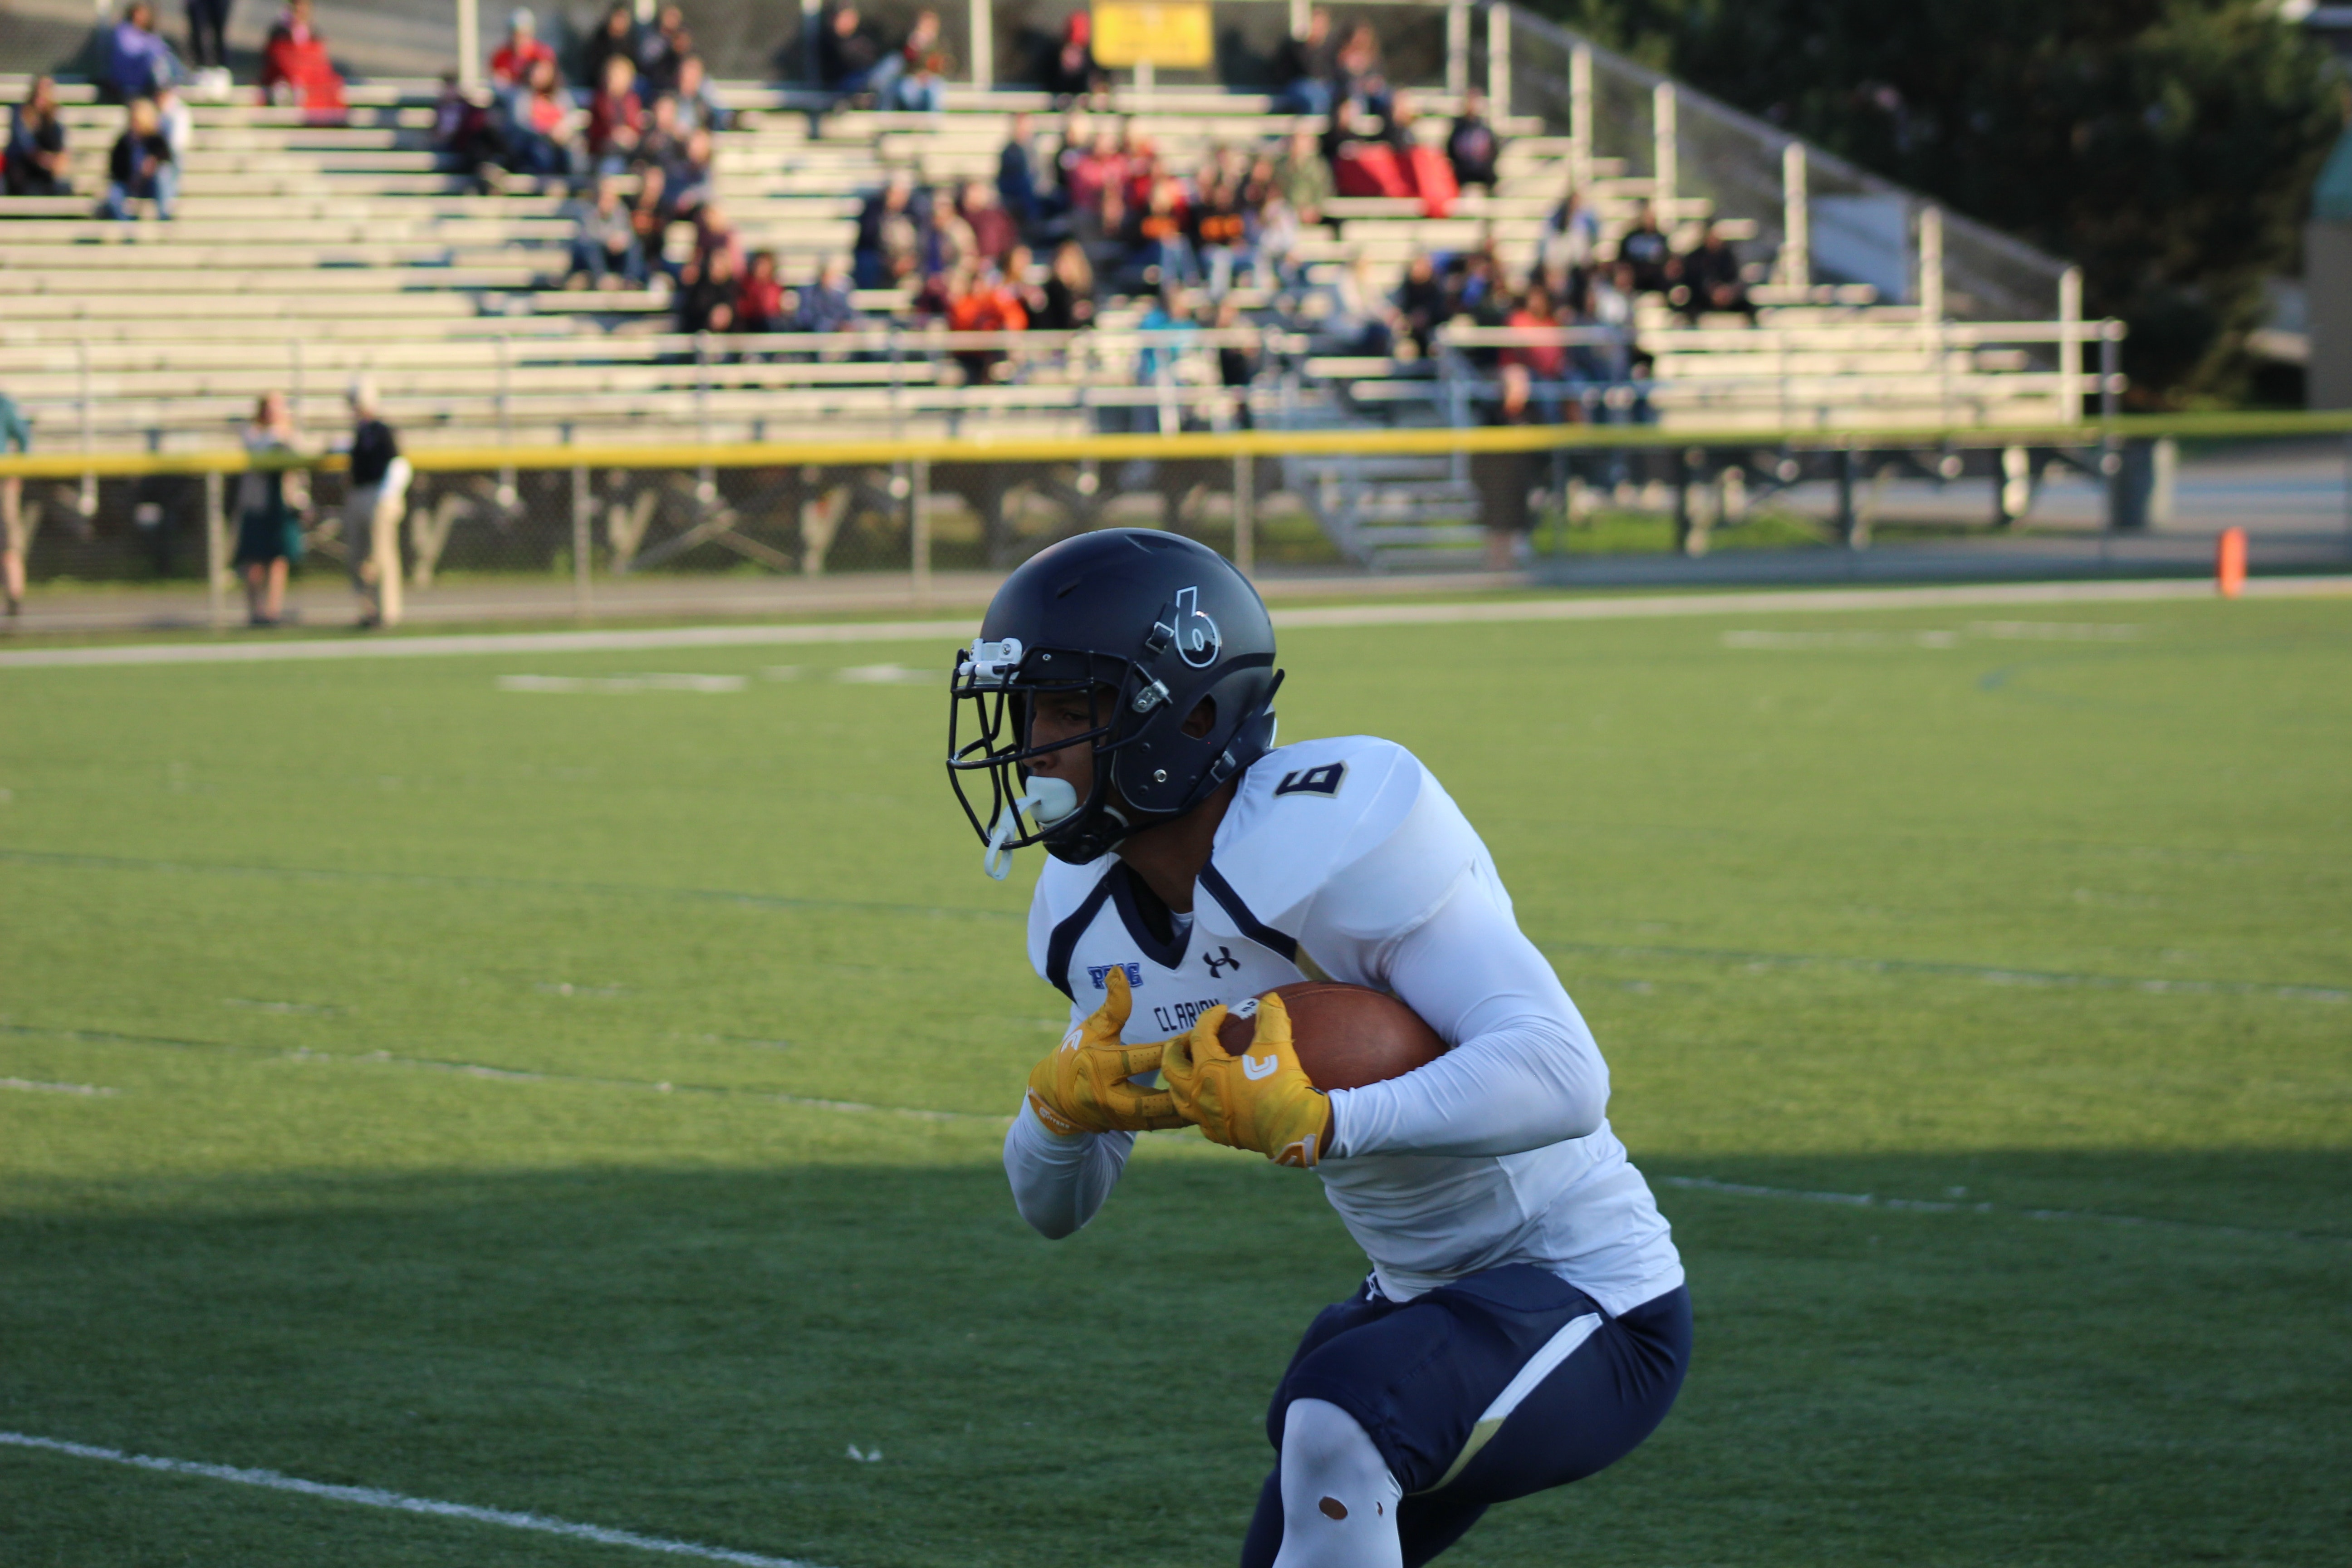
gridiron football, sport venue, american football, team sport, sports, canadian football, player, games, ball game, protective equipment in gridiron football, grass, football helmet, protective gear in sports, stadium, personal protective equipment, soccer, football player, football equipment and supplies, competition, competition event, arena football, tackle, plant, team, headgear, helmet, football, tournament, championship, defensive tackle, touchdown, stick and ball games, sports equipment